Silesian Museum of Fine Arts

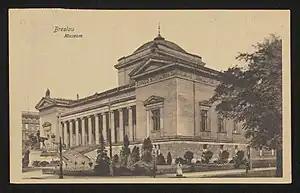
Silesian Museum of Fine Arts, Breslau

The Silesian Museum of Fine Arts in Breslau (German: Schlesisches Museum für bildende Künste in Breslau) was an art museum located on Museum Square in Breslau, Prussia. The museum was operating from 1880 to 1945, when it burned down after the bombing.